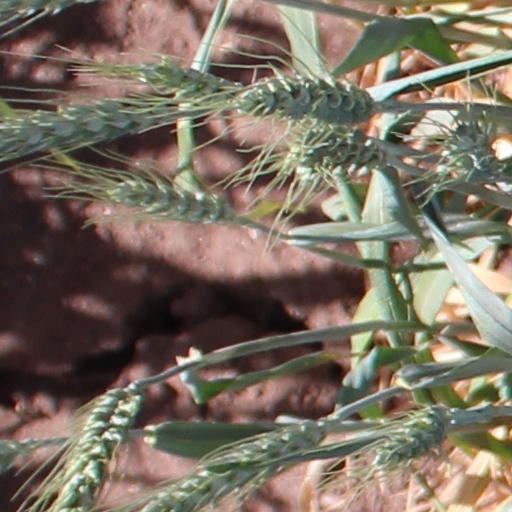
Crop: wheat